Weatherization

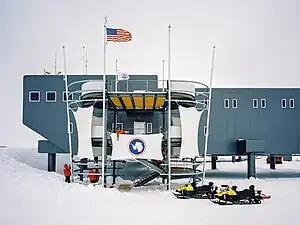
Amundsen–Scott South Pole Station

Weatherization (American English) or weatherproofing (British English) is the practice of protecting a building and its interior from the elements, particularly from sunlight, precipitation, and wind, and of modifying a building to reduce energy consumption and optimize energy efficiency.